ANPO: Art X War

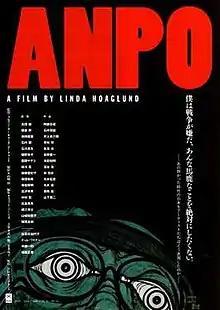
Japanese poster

ANPO: Art X War is a 2010 documentary film directed by Linda Hoaglund.